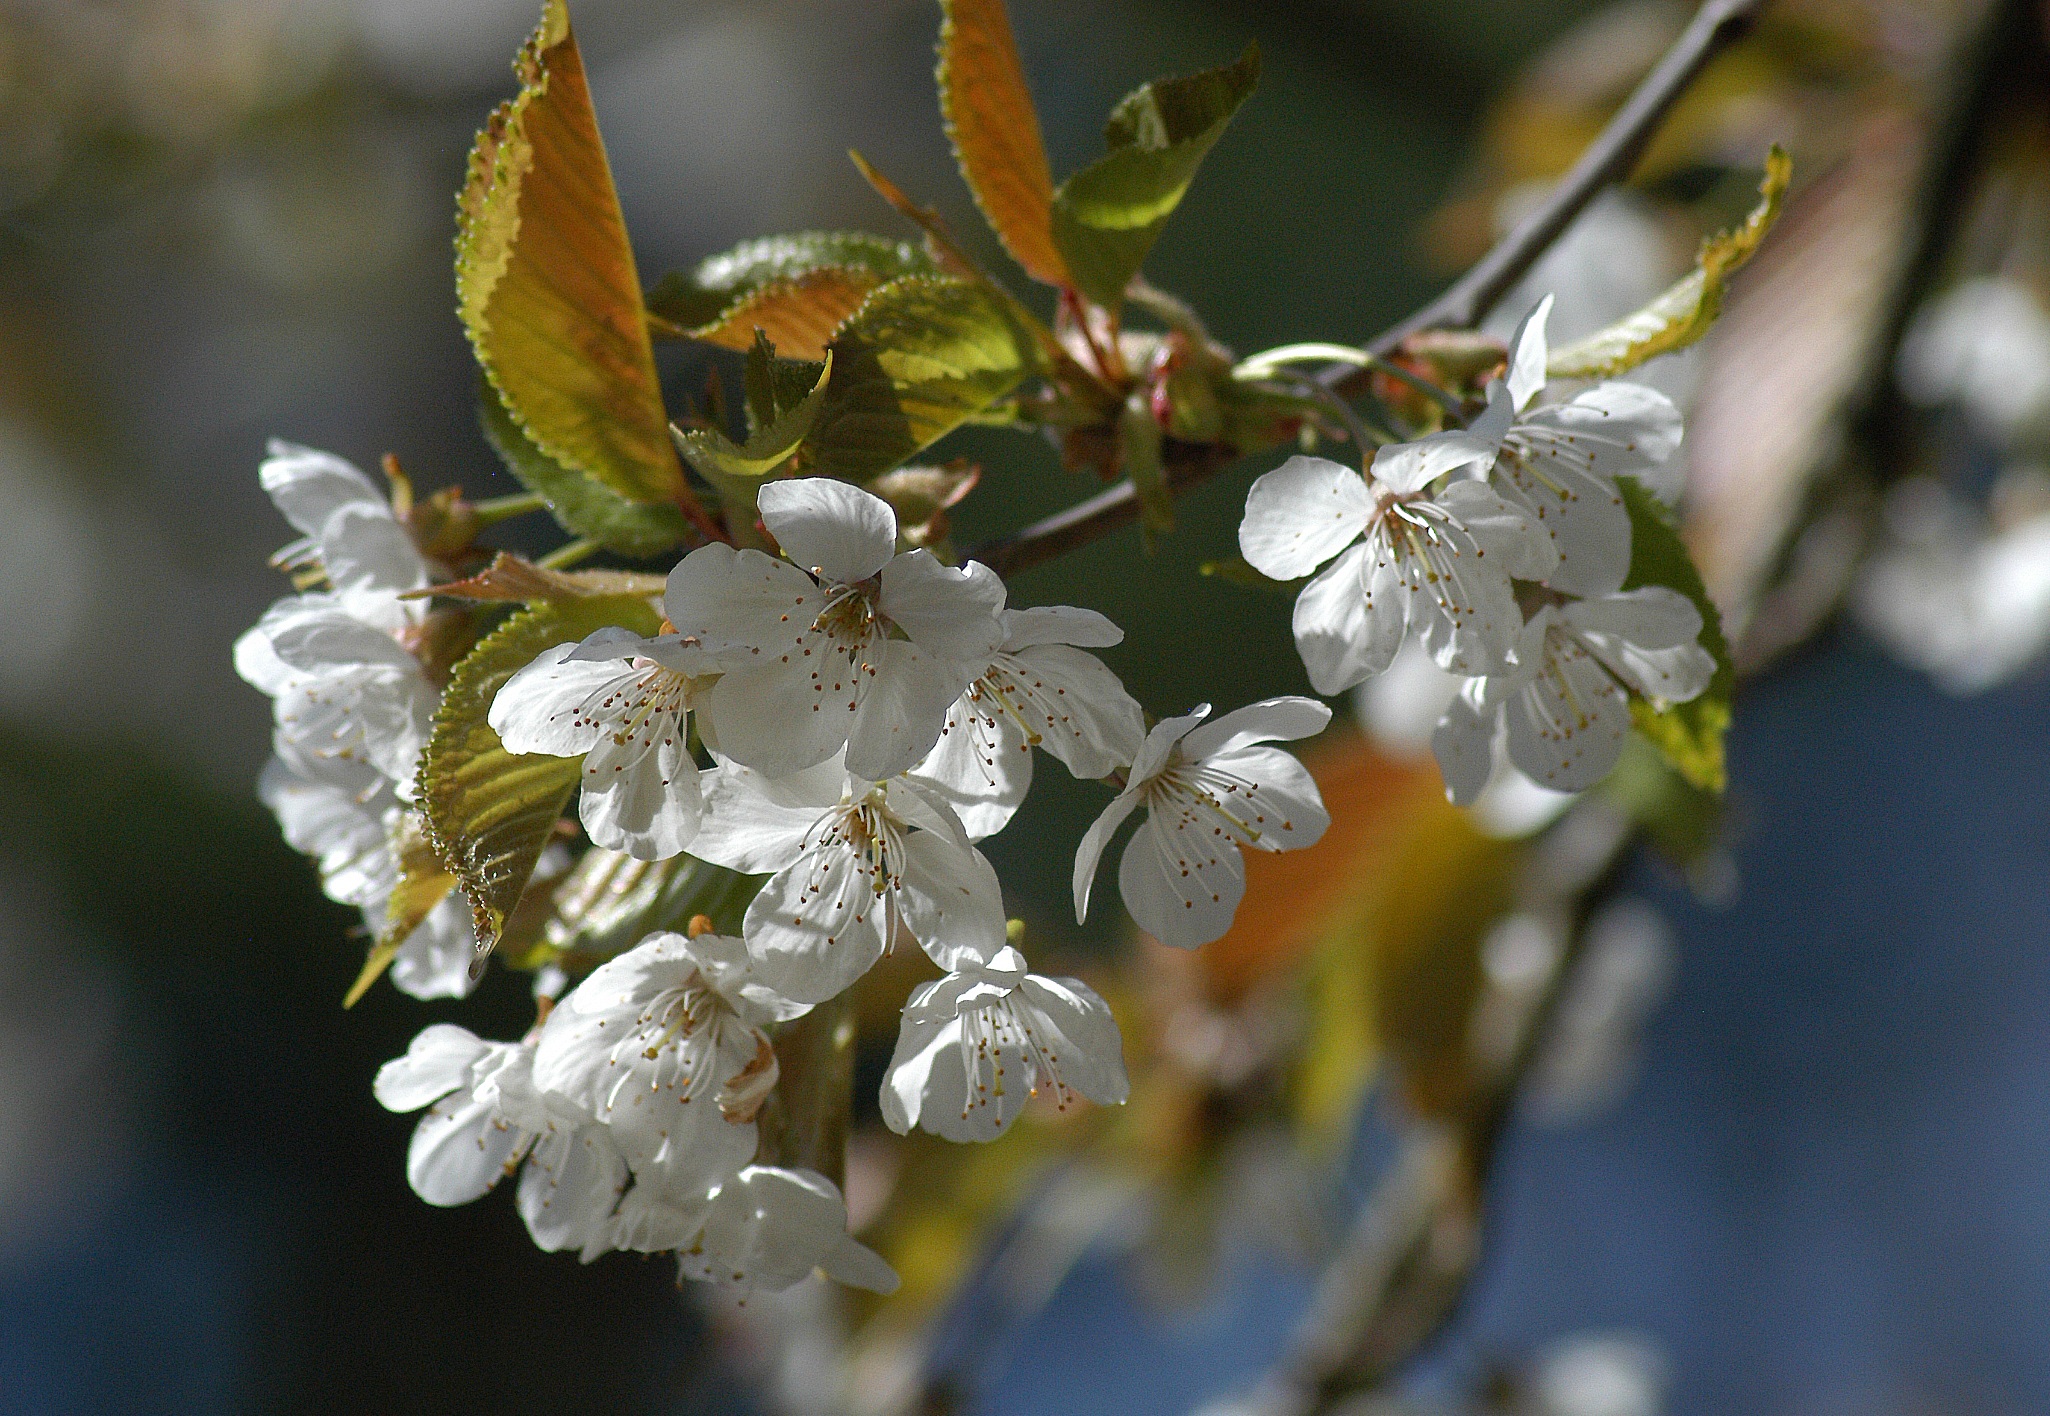
apple, landscape, tree, nature, outdoor, branch, blossom, growth, plant, sky, white, fruit, berry, stem, leaf, flower, bloom, frost, environment, rural, food, spring, green, produce, park, holiday, fresh, botany, blue, agriculture, garden, flora, season, white flower, twig, close up, shrub, spring flower, apple tree, macro photography, green apple, prunus spinosa, flowering plant, tree planting, woody plant, land plant